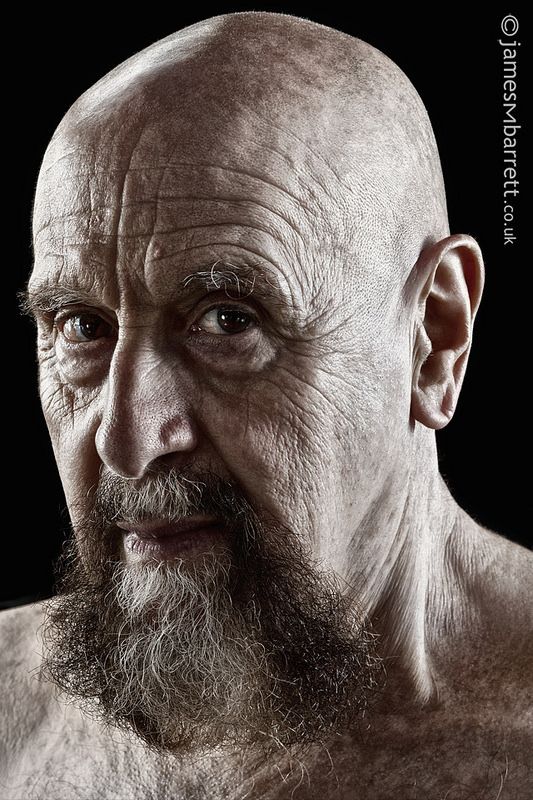
Portrait style: Real Portrait